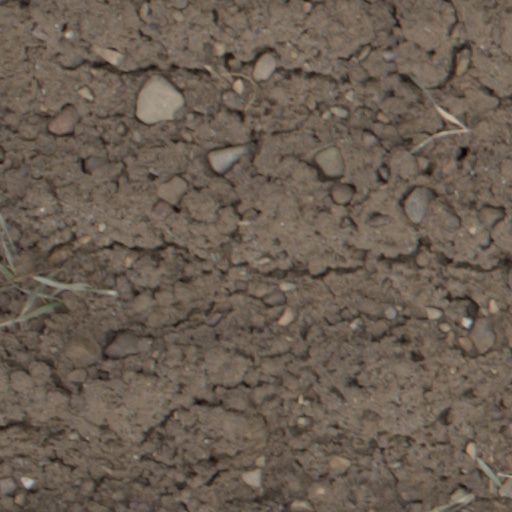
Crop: wheat